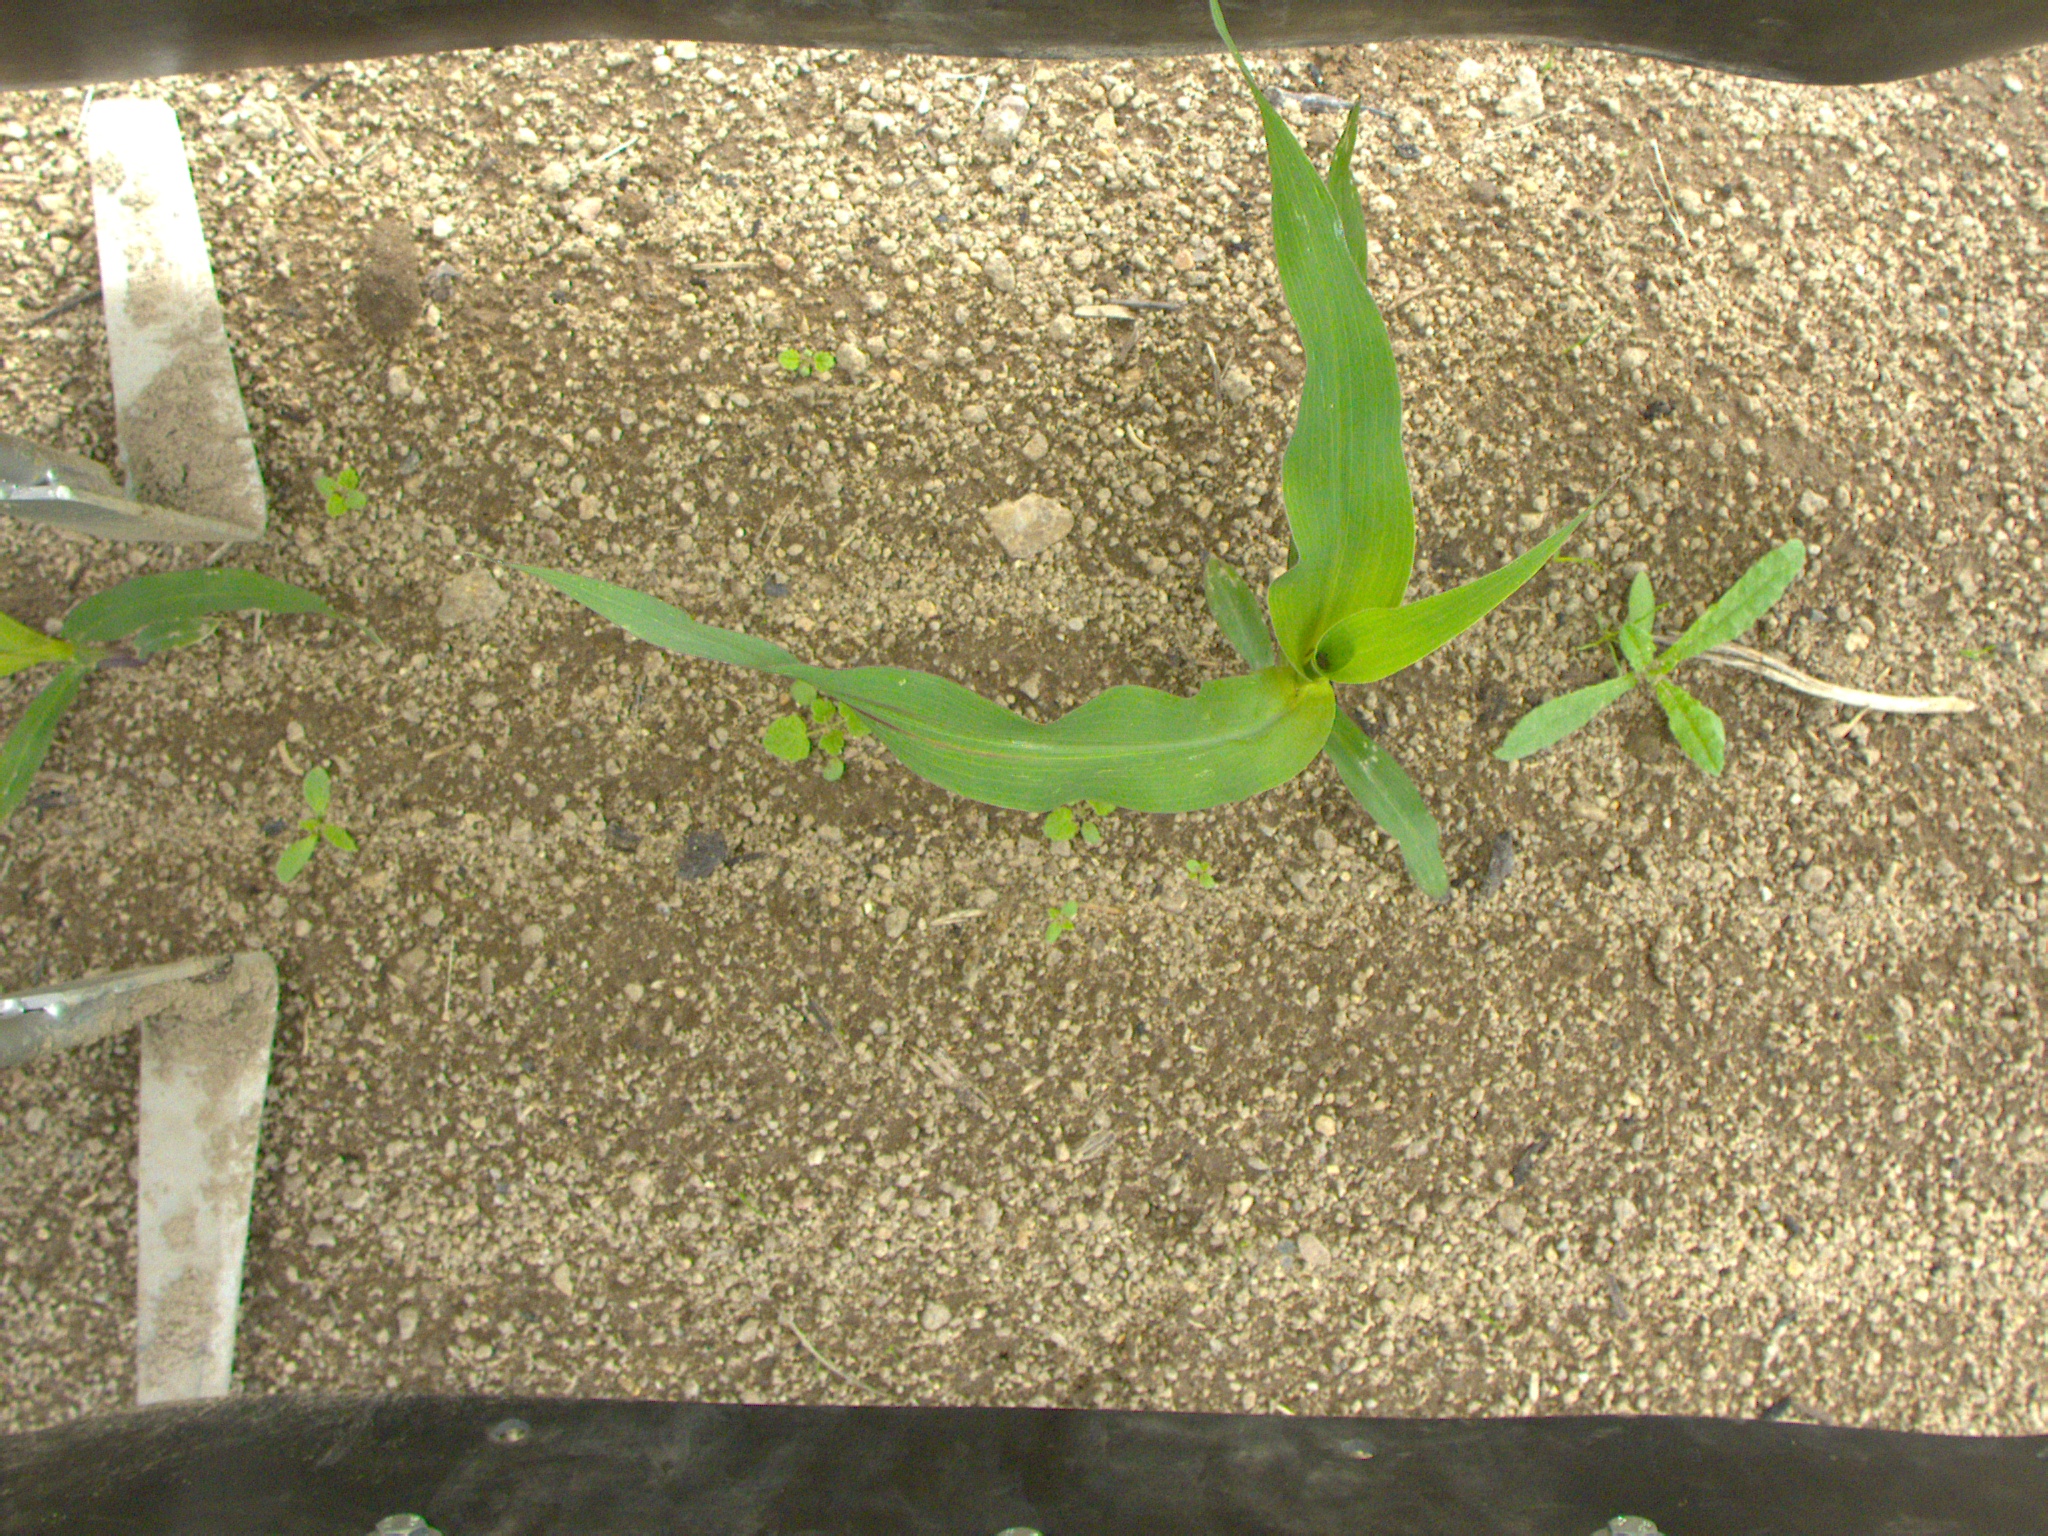
Crop: maize
Objects: maize, maize